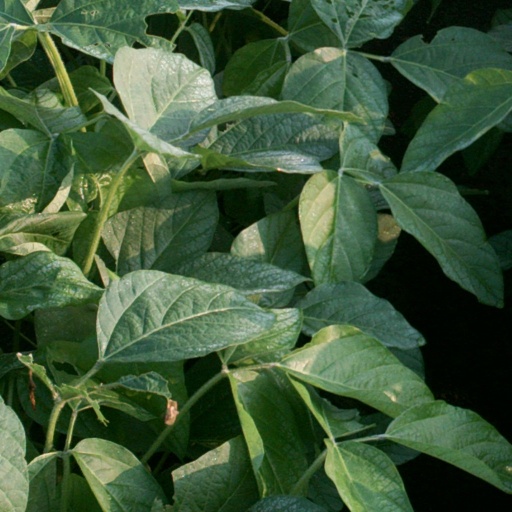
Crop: soybean